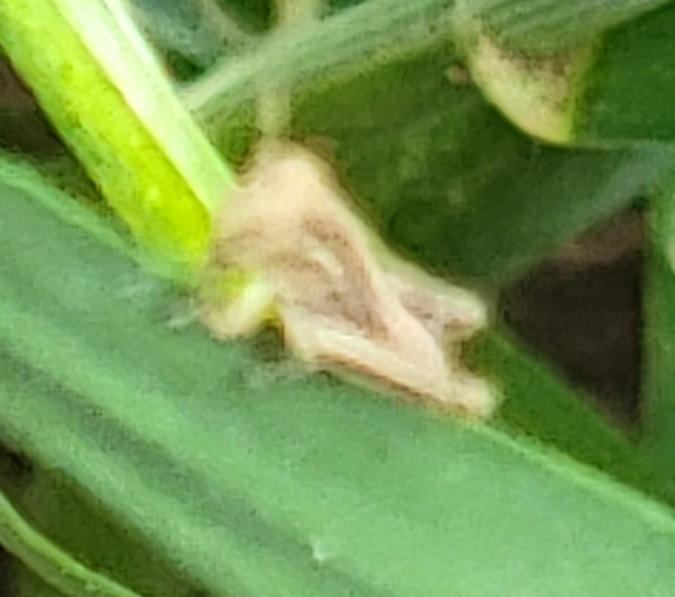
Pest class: occasional_pest